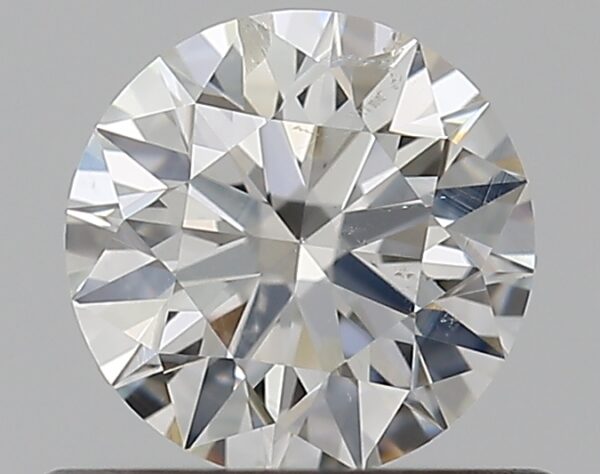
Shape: round
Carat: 0.51
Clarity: I1
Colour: H
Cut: EX
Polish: EX
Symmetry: EX
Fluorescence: N
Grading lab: GIA
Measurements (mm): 5.11 x 5.13 x 3.19